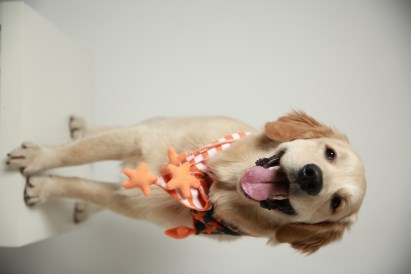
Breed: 5355-n000126-golden_retriever